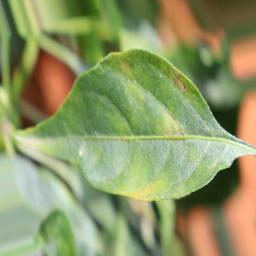
Label: healthy